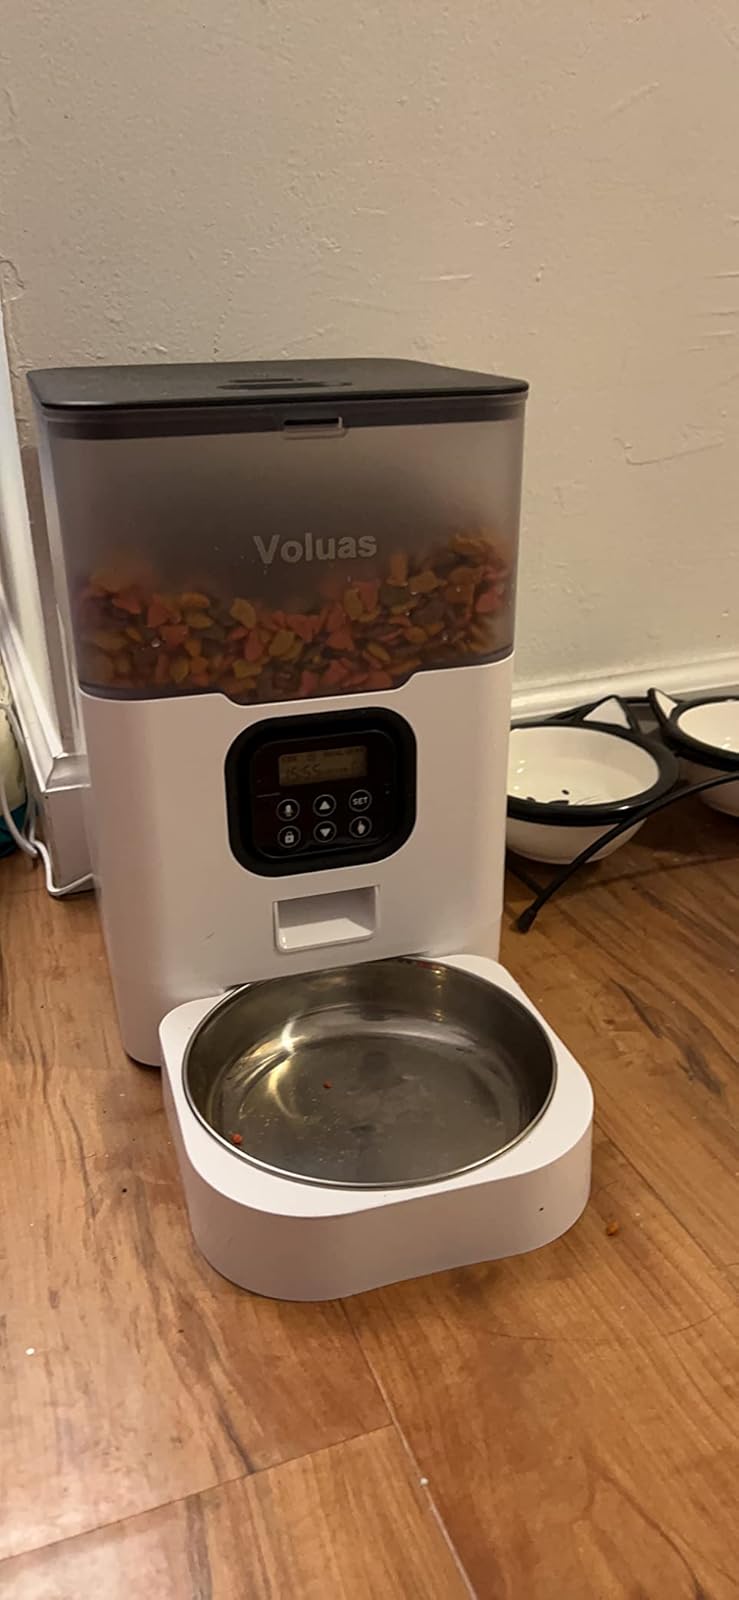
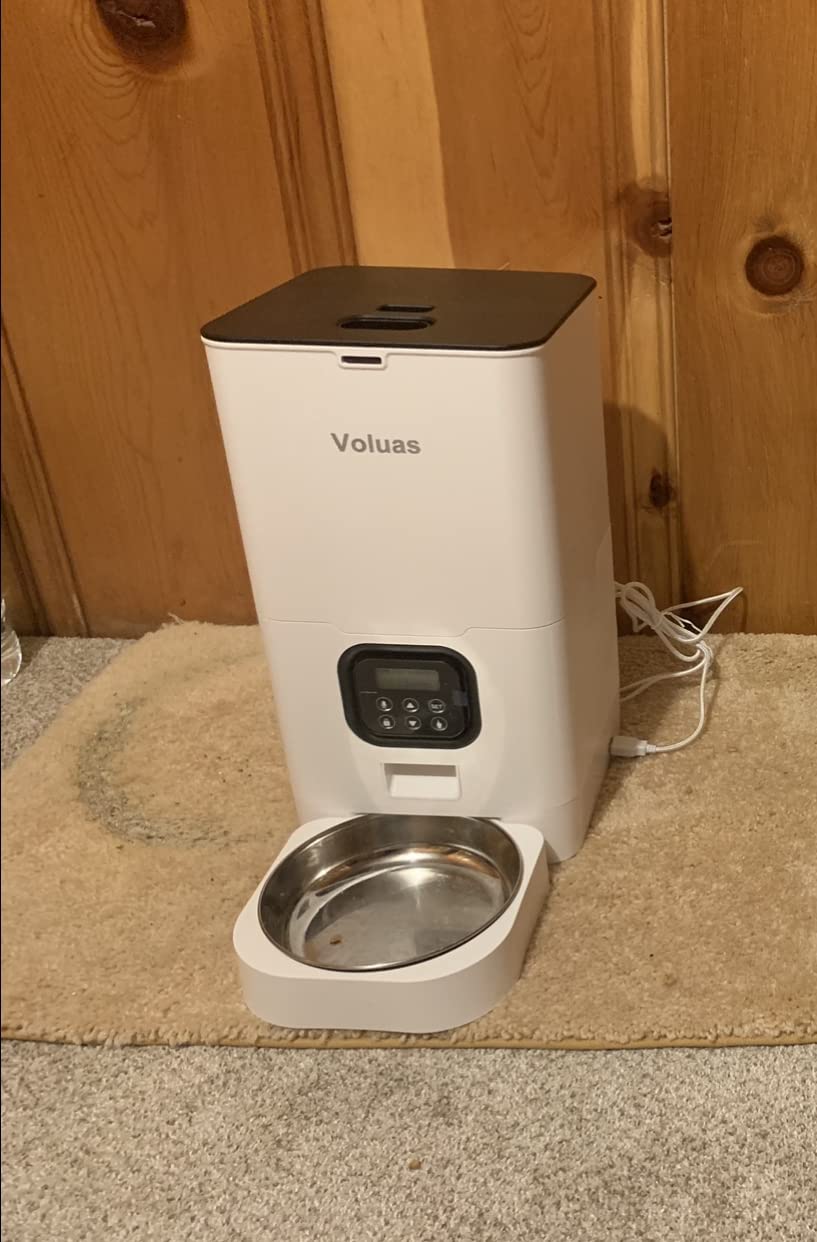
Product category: items_feeder
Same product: no